Doctor Sivana

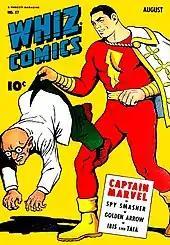
Doctor Sivana (left) and Captain Marvel on the cover of "Whiz Comics" #57 (August 1944).Art by C.C. Beck.

Infamously evil, Doctor Sivana appeared in well over half of all of the Golden Age Captain Marvel comic stories, and in all of the first four stories, after having deduced Captain Marvel's dual identity as boy radio broadcaster Billy Batson early on. Depicted as a brilliant, if evil, scientist, Sivana used all manner of unusual inventions and techniques against the Marvels. He was at first a good man who wanted to help humanity, but big business, bosses, and other concerns blocked and checked him and even called him mad, until, embittered, he turned against humanity and moved to Venus. He somehow held high status among the beings of the planet Venus. He returned to Earth, establishing himself as a villain, and clashed with Capt. Marvel in the latter's first fight. Along with the Marvel Family, Sivana entered publishing limbo in 1953, following a ruling in the "National Comics Publications v. Fawcett Publications" court case finding that Captain Marvel was an illegal infringement of the existing copyrights on Superman.